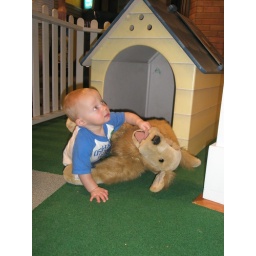
playing with the puppy in the dog house